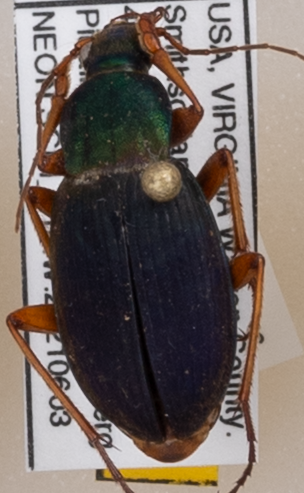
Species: Chlaenius aestivus
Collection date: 2021-06-03 04:00:00
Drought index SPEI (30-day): -1.532
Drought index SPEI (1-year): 0.072
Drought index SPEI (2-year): -0.24